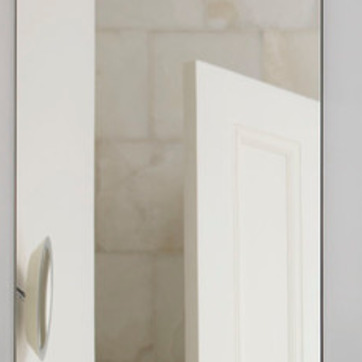
Material: mirror